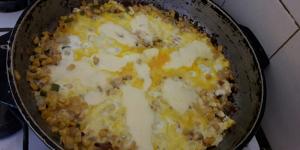
huevos revueltos con maiz tierno